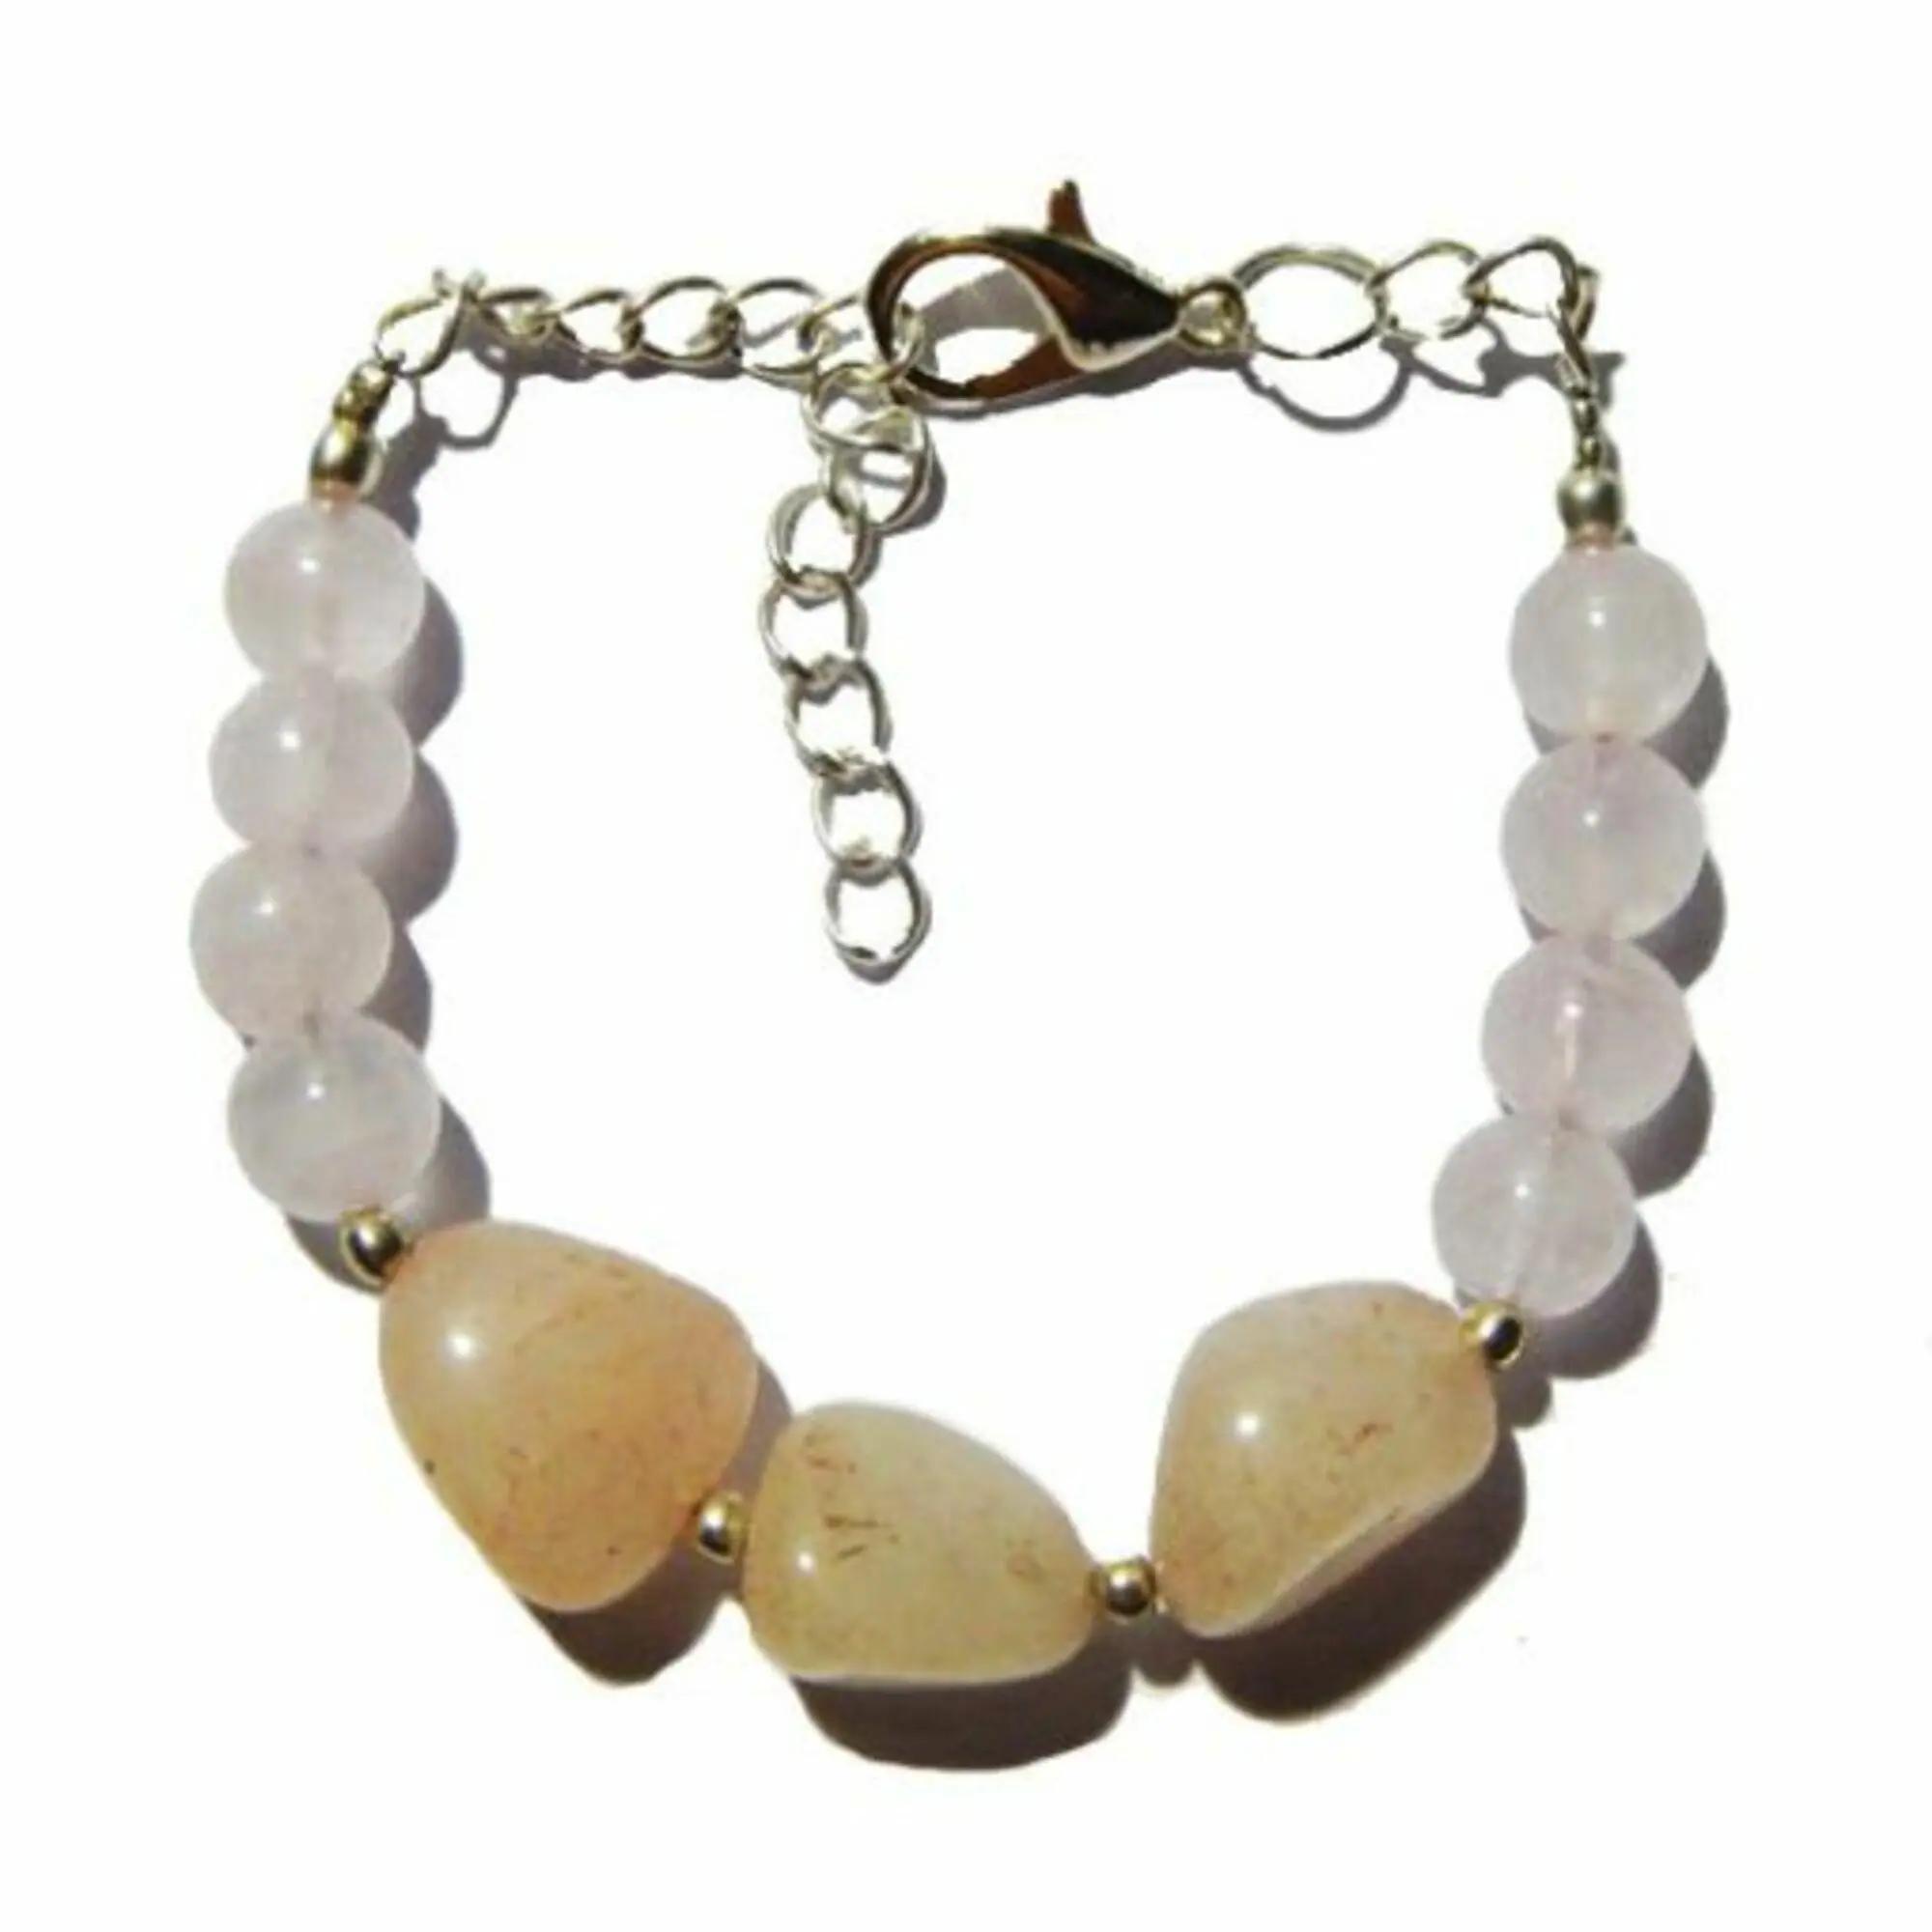
Jaya Vision Enterprises Gemstone Rose Quartz Heart Chakra Bracelet
Type: Bracelets
Brand: JAYA VISION ENTERPRISES
Price: Rs. 600
 Rose Quartz Bracelet for Heart Chakra.Rose Quartz Tumble and Rose Quartz Beads with Silver Polish Copper metal beads & ChainRose Quartz activates and balance heart chakra. It is important for emotional healing & balance, increasing positive energy, reducing stress and increasing self confidence.Helps in Alzheimer's diseases,  Fatigue,  Infertility, Kidneys, Lungs, Migraine, Neck, Pain, PTSD, Shingles, Skin.